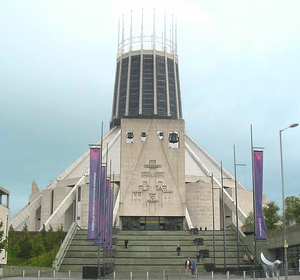
Liverpool Metropolitan Cathedral
Liverpool Metropolitan Cathedrals hovedindgang
"Metropolitan Cathedral of Christ the King er en romersk-katolsk katedral i Liverpool, Merseyside i England. Katedralen er sædet for ærkebiskoppen af Liverpool og det romersk-katolske ærkestift i Liverpool. Metropolitan Cathedral er én af to katedraler i byen. Den anden, den anglikanske Liverpool Cathedral, der ligger omtrent 800 meter længere mod syd. Metropolitan Cathedral er lokalt også kendt som ""Paddy's Wigwam"" og ""Mersey Funnel"".